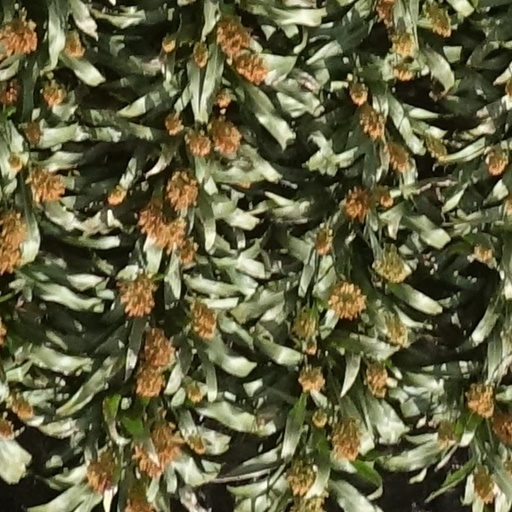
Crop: sorghum